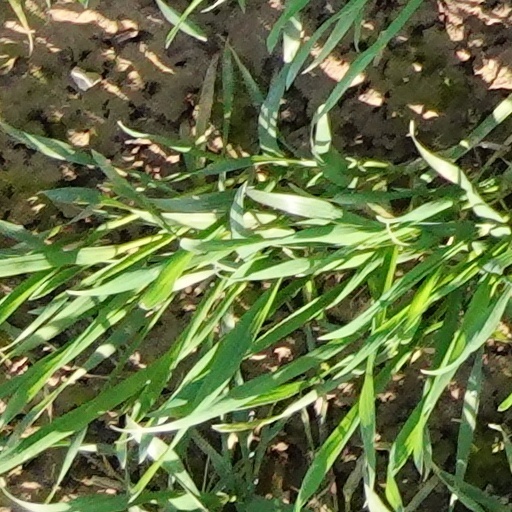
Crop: wheat